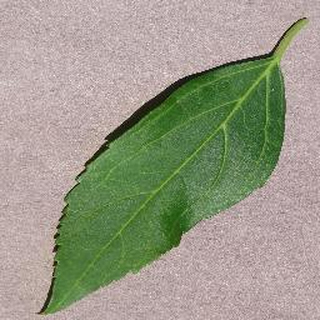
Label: healthy_cherry